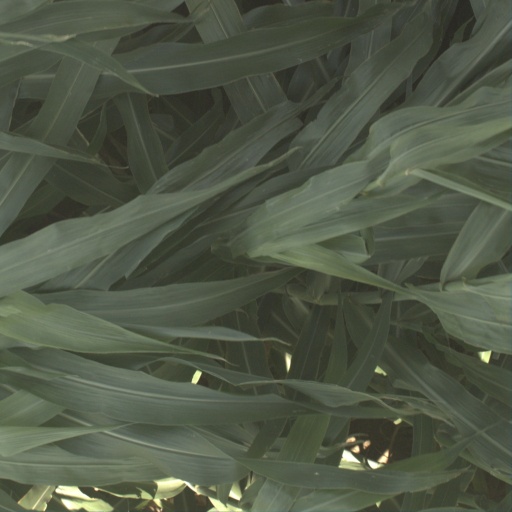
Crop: sorghum